2014–15 Sheffield United F.C. season

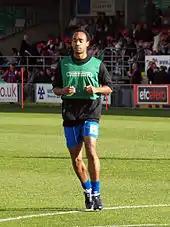
Chris O'Grady joined United on loan in November 2014.

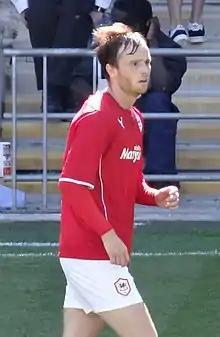
Former loanee John Brayford joined United permanently in January 2015.

November began with a 1–0 home defeat to local rivals Barnsley. On 4 November, Diego De Girolamo was recalled early from his loan spell at York City after fellow striker Michael Higdon had pulled his hamstring during training. On 8 November, United's first round FA Cup match resulted in a goalless draw away at Crewe Alexandra, meaning a replay of the match at Bramall Lane. On 12 November, United crashed out of the Football League Trophy in a 1–0 away loss to Walsall. On 13 November, it was confirmed that Paddy McCarthy's loan with United had been extended until the end of the calendar year. On 14 November, United signed 18-year-old striker Che Adams for an undisclosed fee from Ilkeston. United's first victory of the month came in a 1–0 win on 15 November in another Yorkshire derby away at Doncaster Rovers with United going down to ten men after Paddy McCarthy was shown the red card, then Mark Howard saved a penalty before Jamie Murphy scored at the other end; all in the space of under three minutes. On 18 November, United beat Crewe Alexandra 2–0 at Bramall Lane to progress to the second round of the FA Cup thanks to a brace from Ryan Flynn. On 22 November, Joe Ironside joined Hartlepool United on loan, later that day United drew 1–1 at home with Oldham Athletic with substitute Jamal Campbell-Ryce rescuing a point in the second half after United conceded early on. On 25 November, it was confirmed that George Long had been recalled early from his loan spell after Oxford United manager Michael Appleton revealed that Long was no longer part of his plans and had dropped Long from the first team. On loan transfer deadline day on 27 November, Diego De Girolamo rejoined York City on loan with the deal set to expire on 4 January, whilst United completed the loan signing of summer target Chris O'Grady from Brighton & Hove Albion until the end of January 2015. The following day United completed the signing of Kieran Wallace from Ilkeston on a deal until the end of the season whilst academy product CJ Hamilton joined Mickleover Sports on a youth loan. That evening, United ended the month with a 1–1 draw at home to Notts County.